History of China

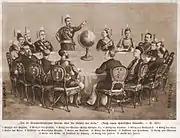

Yet the dynasty appeared to recover in the Tongzhi Restoration (1860–1872), led by Manchu royal family reformers and Han Chinese officials such as Zeng Guofan and his proteges Li Hongzhang and Zuo Zongtang. Their Self-Strengthening Movement made effective institutional reforms, imported Western factories and communications technology, with prime emphasis on strengthening the military. However, the reform was undermined by official rivalries, cynicism, and quarrels within the imperial family. The defeat of Yuan Shikai's modernized "Beiyang Fleet" in the First Sino-Japanese War (1894–1895) led to the formation of the New Army. The Guangxu Emperor, advised by Kang Youwei, then launched a comprehensive reform effort, the Hundred Days' Reform (1898). Empress Dowager Cixi, however, feared that precipitous change would lead to bureaucratic opposition and foreign intervention and quickly suppressed it.